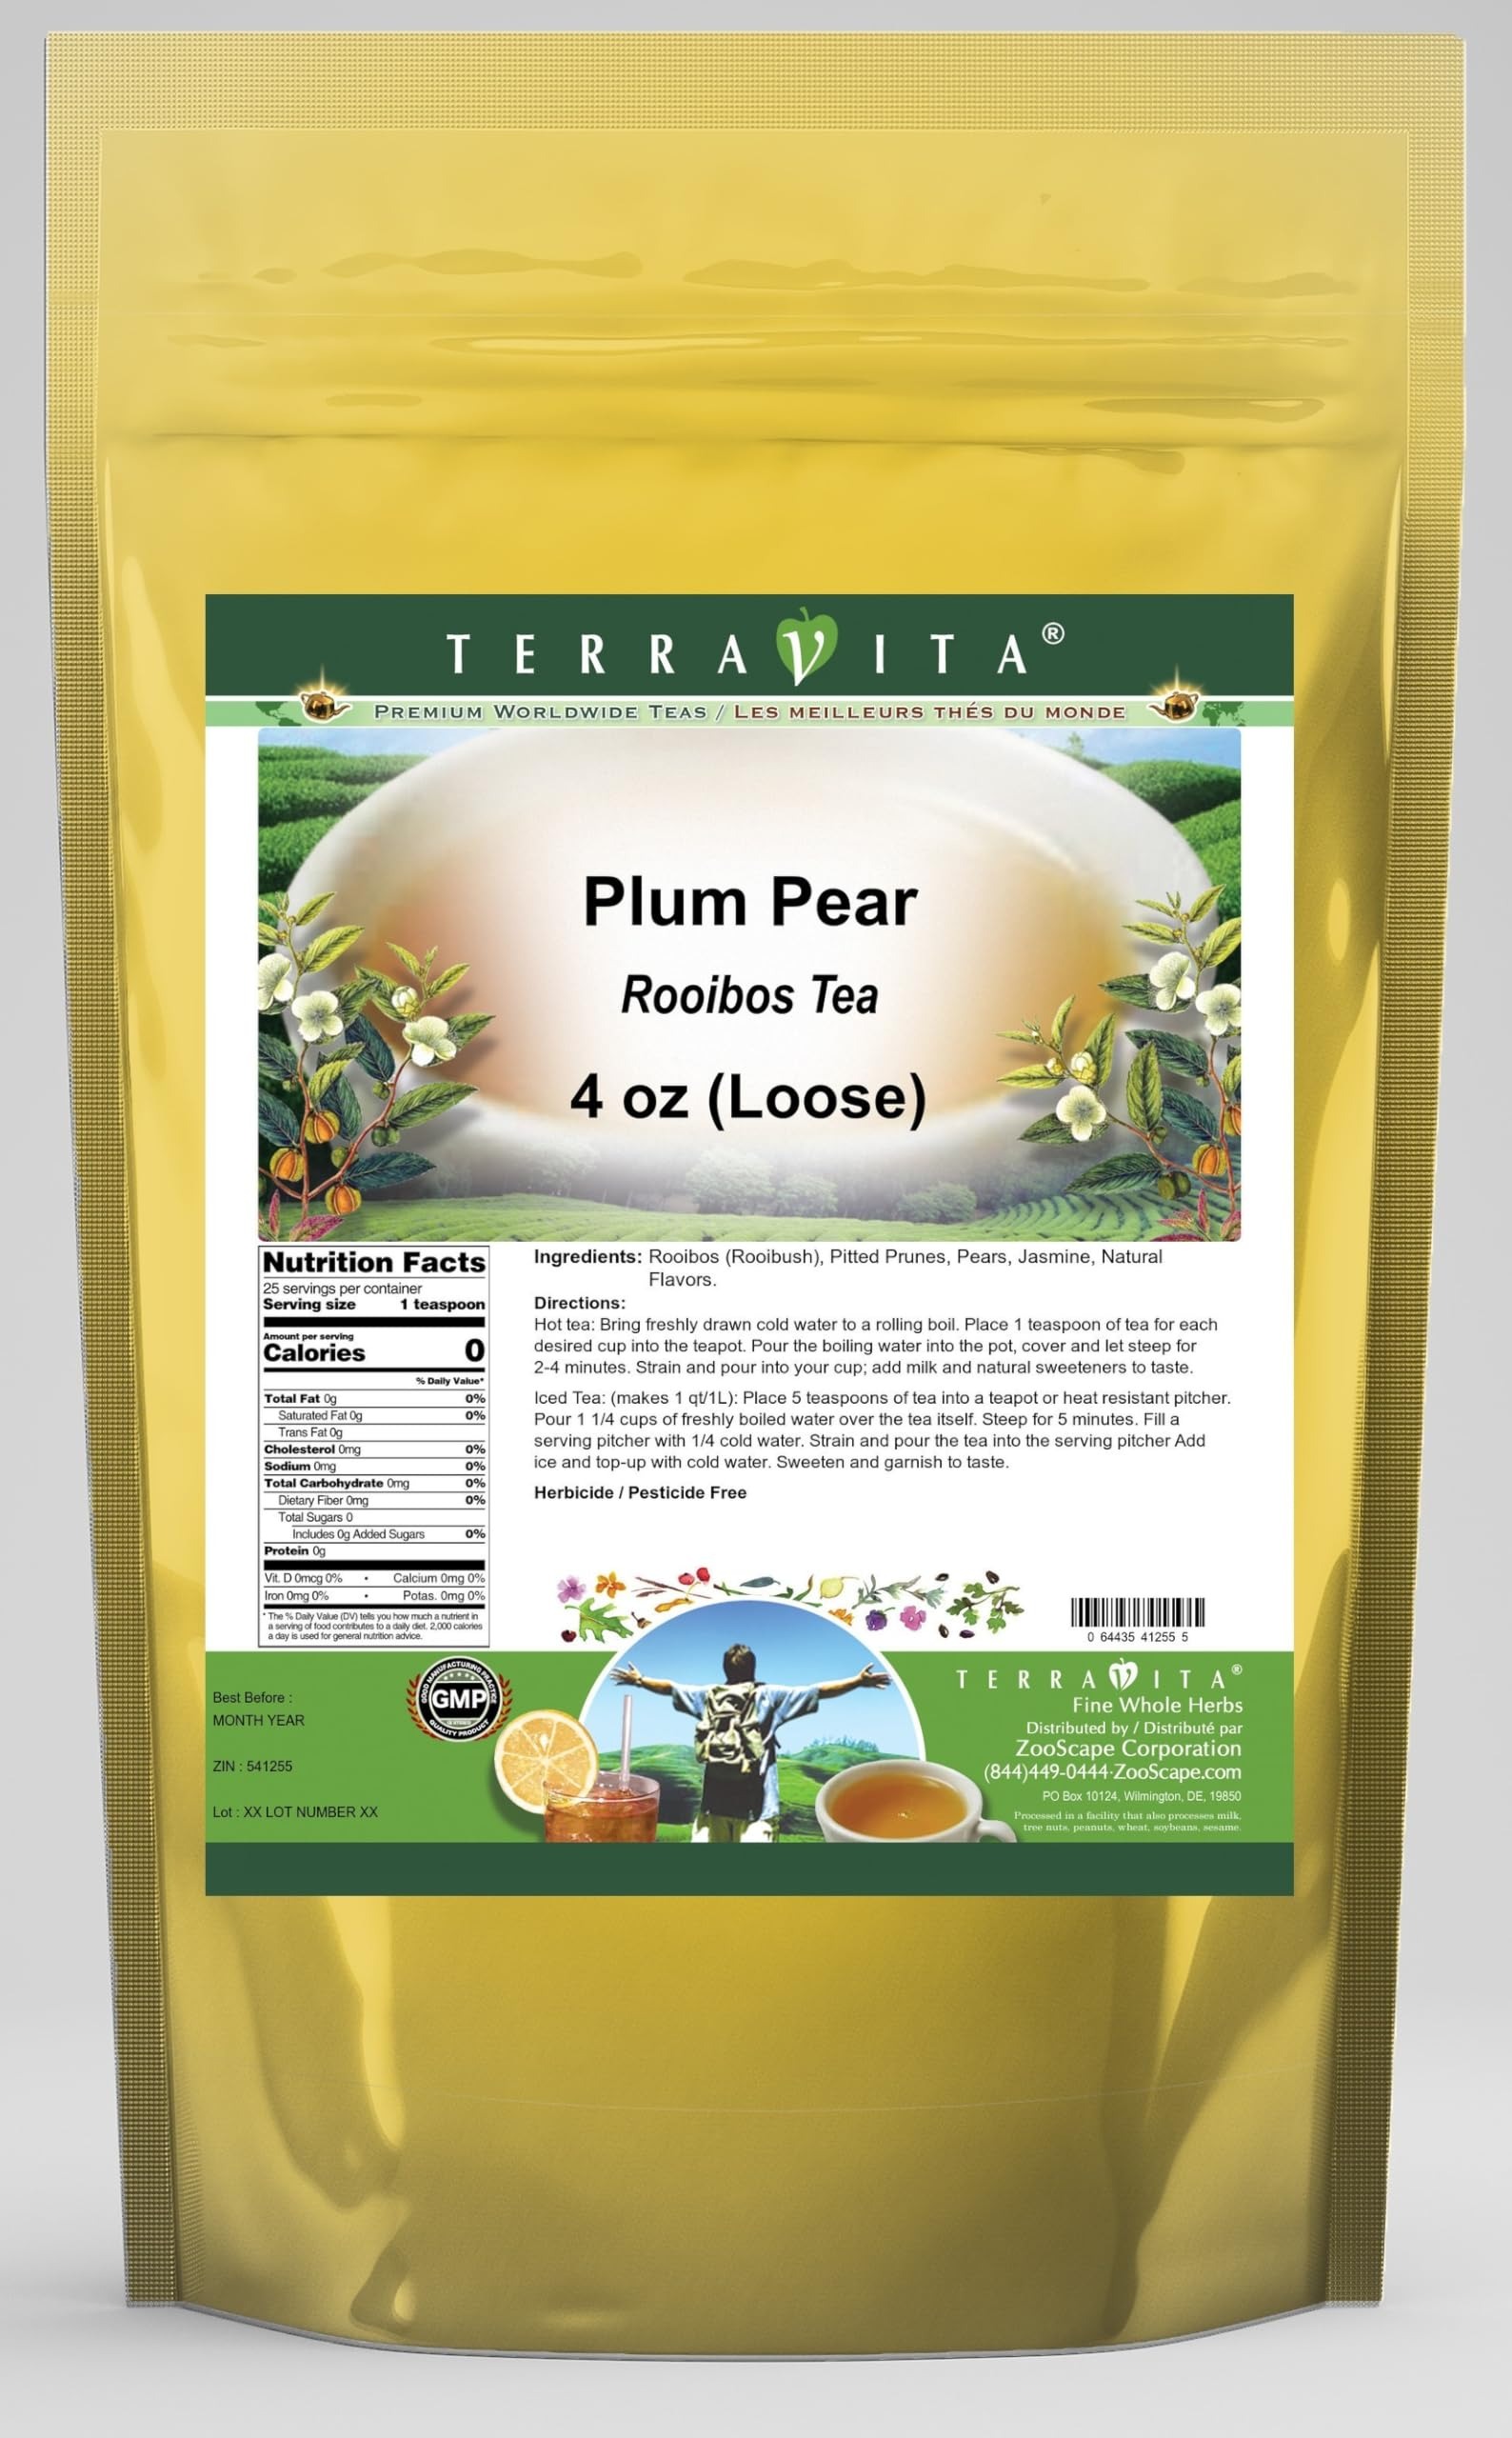
Item Name: Plum Pear Rooibos Tea (Loose) (4 oz, ZIN: 541255) - 2 Pack
Bullet Point 1: Our Plum Pear Rooibos Tea is a delightful flavored Rooibos tea with Pitted Prunes, Pears and Jasmine that you will really enjoy! The unique Plum Pear aroma and taste is a delight! - Ingredients: Rooibos tea, Pitted Prunes, Pears, Jasmine and Natural Plum Pear Flavor.
Bullet Point 2: No fillers.
Bullet Point 3: Manufacturer: TerraVita
Bullet Point 4: Size: 4 oz
Bullet Point 5: Loose Leaf Rooibos Tea - Packed in a convenient upright pouch!
Product Description: Our Plum Pear Rooibos Tea is a delightful flavored Rooibos tea with Pitted Prunes, Pears and Jasmine that you will really enjoy! The unique Plum Pear aroma and taste is a delight! - Ingredients: Rooibos tea, Pitted Prunes, Pears, Jasmine and Natural Plum Pear Flavor. - Hot tea brewing method: Bring freshly drawn cold water to a rolling boil. Place 1 teaspoon of tea for each desired cup into the teapot. Pour the boiling water into the pot, cover and let steep for 2-4 minutes. Strain and pour into your cup; add milk and natural sweeteners to taste. - Iced tea brewing method: (to make 1 liter/quart): Place 5 teaspoons of tea into a teapot or heat resistant pitcher. Pour 1 1/4 cups of freshly boiled water over the tea itself. Steep for 5 minutes. Fill a serving pitcher with 1/4 cold water. Strain and pour the tea into the serving pitcher Add ice and top-up with cold water. Sweeten and garnish to taste. - TerraVita is an exclusive line of premium-quality, natural source products that use only the finest, purest and most potent ingredients found around the world. TerraVita is hallmarked by the highest possible standards of purity, potency, stability and freshness. All of our products are prepared with the highest elements of quality control, from raw materials through the entire manufacturing process, up to and including the moment that the bottles or bags are sealed for freshness and shipped out to you. Our highest possible standards are certified by independent laboratories and backed by our personal guarantee. - TerraVita exists to meet and ensure your family's health and wellness without the harmful effects of chemicals and health products. We strive to make all of our products affordable and reliable and are constantly searching the market to maintain our affordability a
Value: 8.0
Unit: Ounce

Price: 34.5